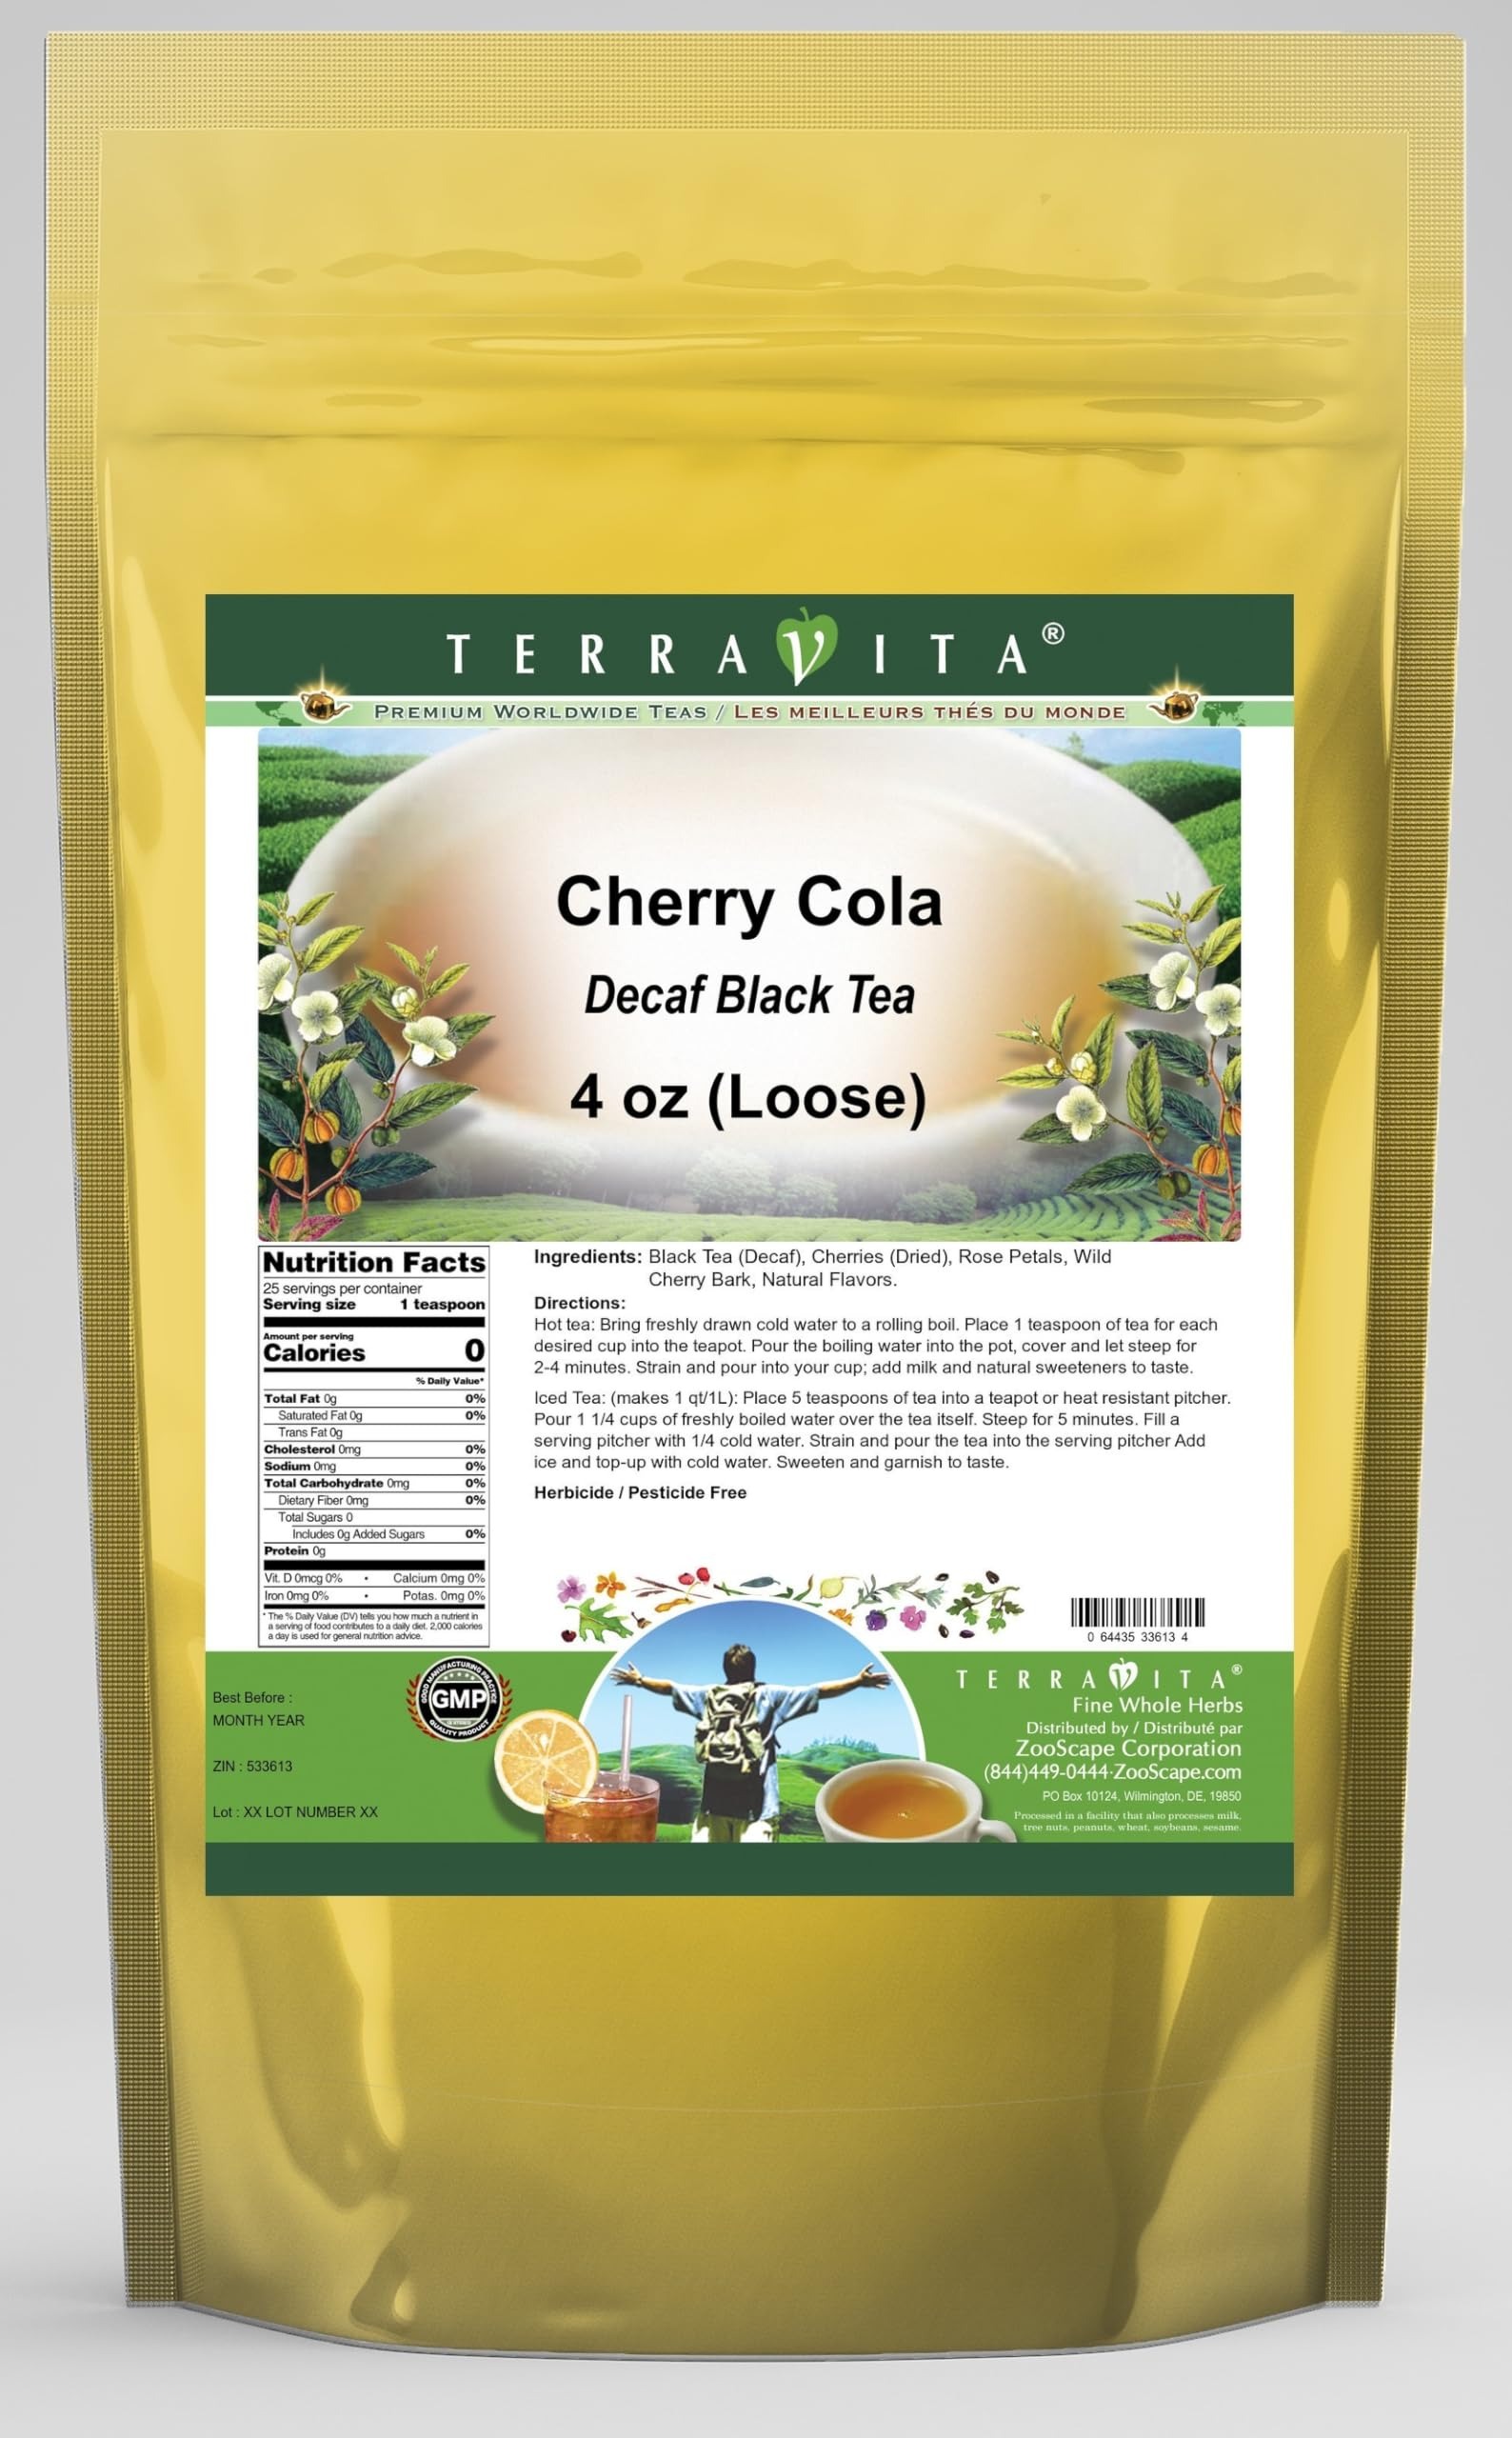
Item Name: Cherry Cola Decaf Black Tea (Loose) (4 oz, ZIN: 533613) - 3 Pack
Bullet Point 1: Our Cherry Cola Decaf Black Tea is a wonderful flavored decaffeinated Black tea with Cherries, Rose Petals and Wild Cherry Bark. You will enjoy the simple and elegant Cherry Cola taste! - Ingredients: Decaf Black tea, Cherries, Rose Petals, Wild Cherry Bark and Natural Cherry Cola Flavor.
Bullet Point 2: No fillers.
Bullet Point 3: Manufacturer: TerraVita
Bullet Point 4: Size: 4 oz
Bullet Point 5: Loose Leaf Black Tea - Packed in a convenient upright pouch!
Product Description: Our Cherry Cola Decaf Black Tea is a wonderful flavored decaffeinated Black tea with Cherries, Rose Petals and Wild Cherry Bark. You will enjoy the simple and elegant Cherry Cola taste! - Ingredients: Decaf Black tea, Cherries, Rose Petals, Wild Cherry Bark and Natural Cherry Cola Flavor. - Hot tea brewing method: Bring freshly drawn cold water to a rolling boil. Place 1 teaspoon of tea for each desired cup into the teapot. Pour the boiling water into the pot, cover and let steep for 2-4 minutes. Strain and pour into your cup; add milk and natural sweeteners to taste. - Iced tea brewing method: (to make 1 liter/quart): Place 5 teaspoons of tea into a teapot or heat resistant pitcher. Pour 1 1/4 cups of freshly boiled water over the tea itself. Steep for 5 minutes. Fill a serving pitcher with 1/4 cold water. Strain and pour the tea into the serving pitcher Add ice and top-up with cold water. Sweeten and garnish to taste. - TerraVita is an exclusive line of premium-quality, natural source products that use only the finest, purest and most potent ingredients found around the world. TerraVita is hallmarked by the highest possible standards of purity, potency, stability and freshness. All of our products are prepared with the highest elements of quality control, from raw materials through the entire manufacturing process, up to and including the moment that the bottles or bags are sealed for freshness and shipped out to you. Our highest possible standards are certified by independent laboratories and backed by our personal guarantee. - TerraVita exists to meet and ensure your family's health and wellness without the harmful effects of chemicals and health products. We strive to make all of our products affordable and reliable and are constantly searching the market to mainta
Value: 12.0
Unit: Ounce

Price: 76.44